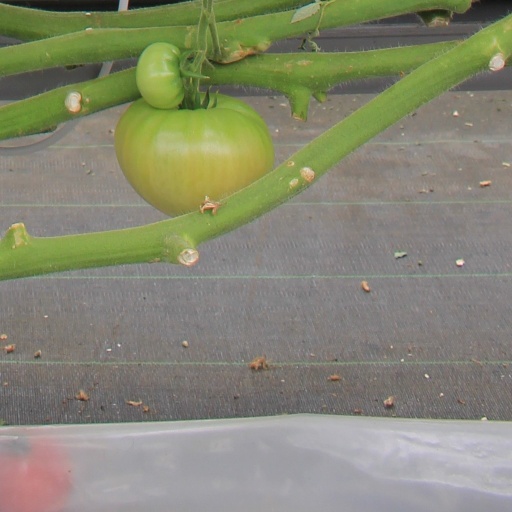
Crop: tomato